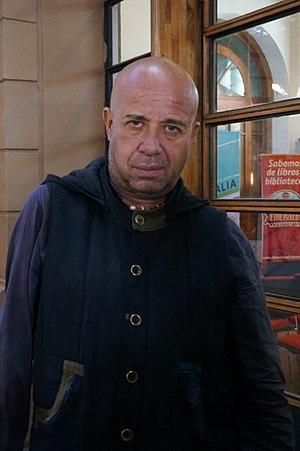
Mario Alfredo Bellatin Cavigiolo est un écrivain mexicain.